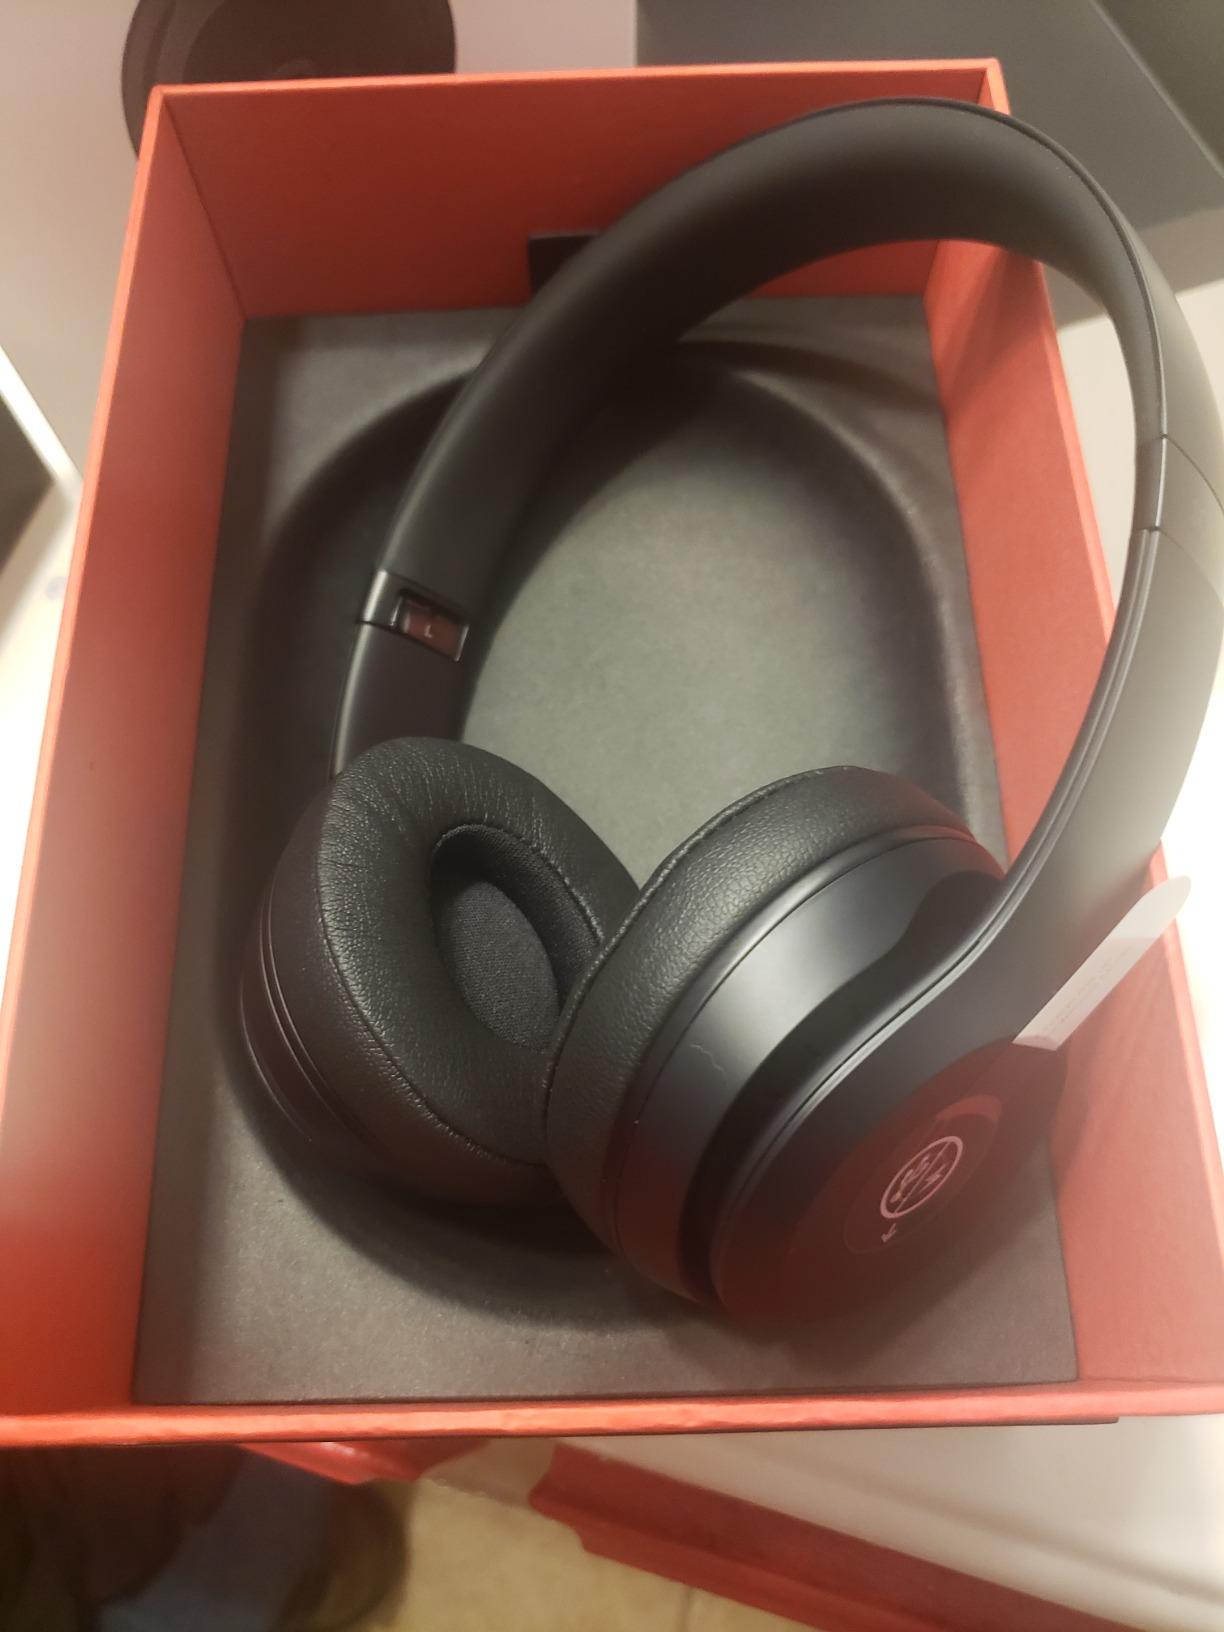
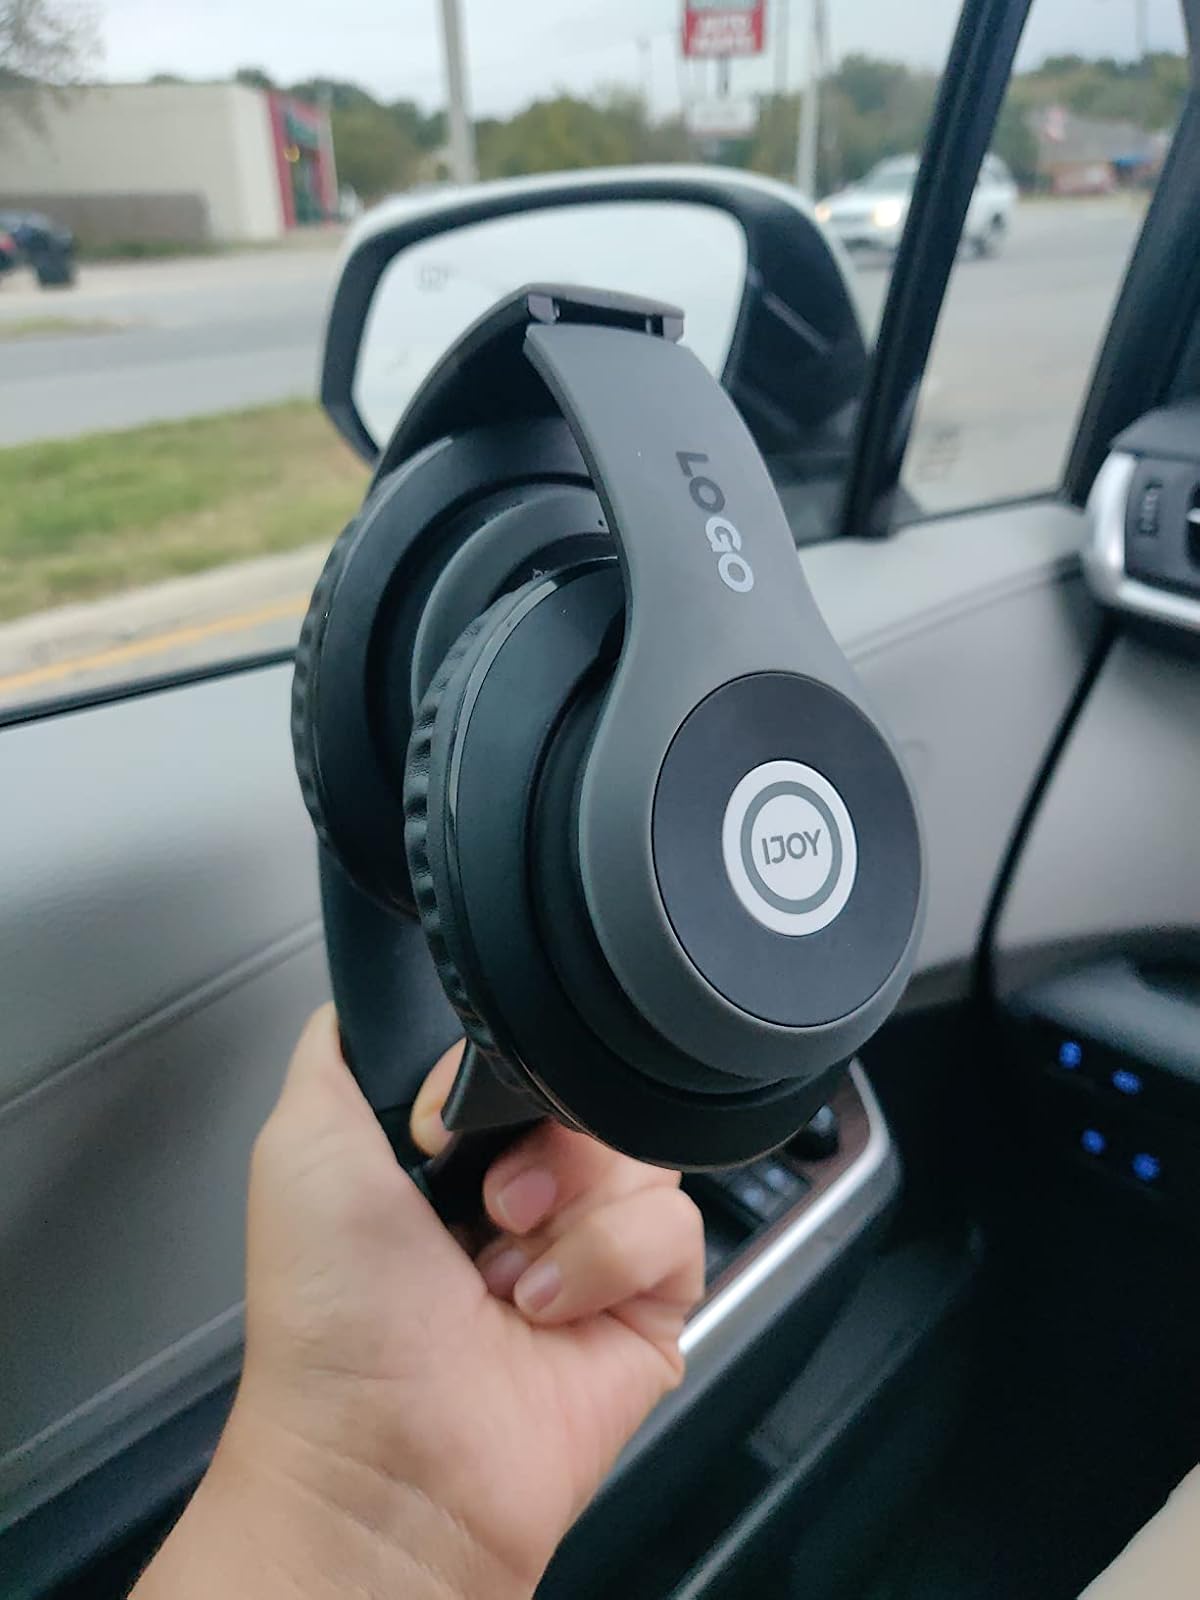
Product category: headphones
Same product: no